Metal electrode leadless face

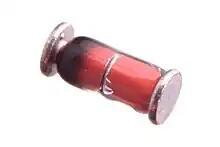
MiniMelf diode

Metal electrode leadless face (MELF) is a type of leadless cylindrical electronic surface mount device package with metal end terminals. Diodes and resistors are the most common MELF devices.